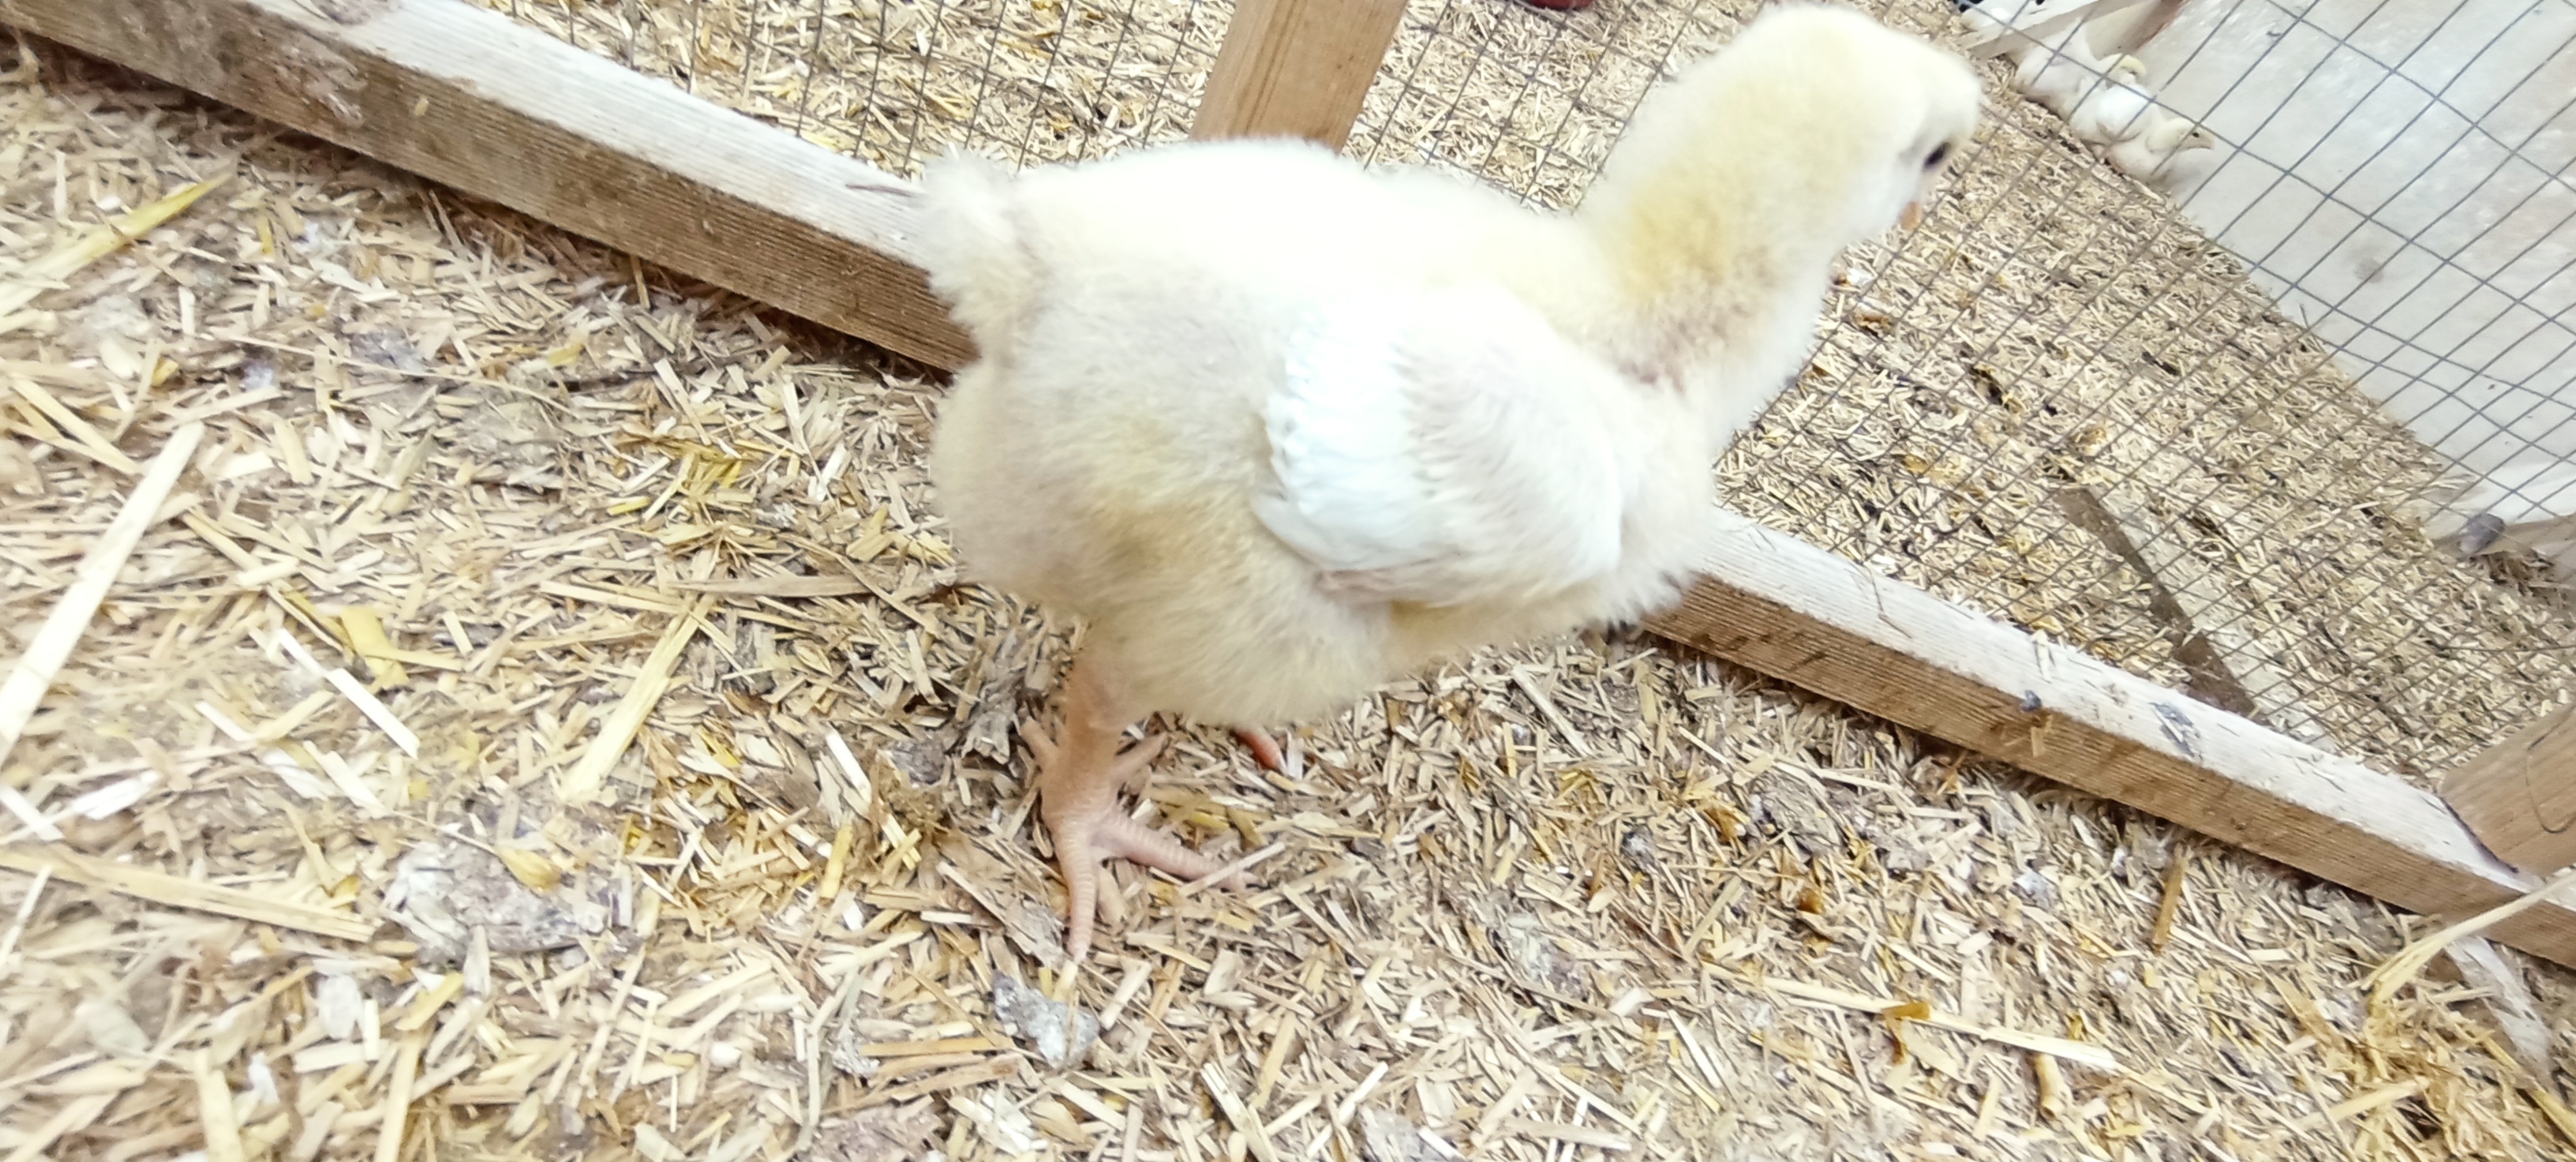
Weight: 351 g